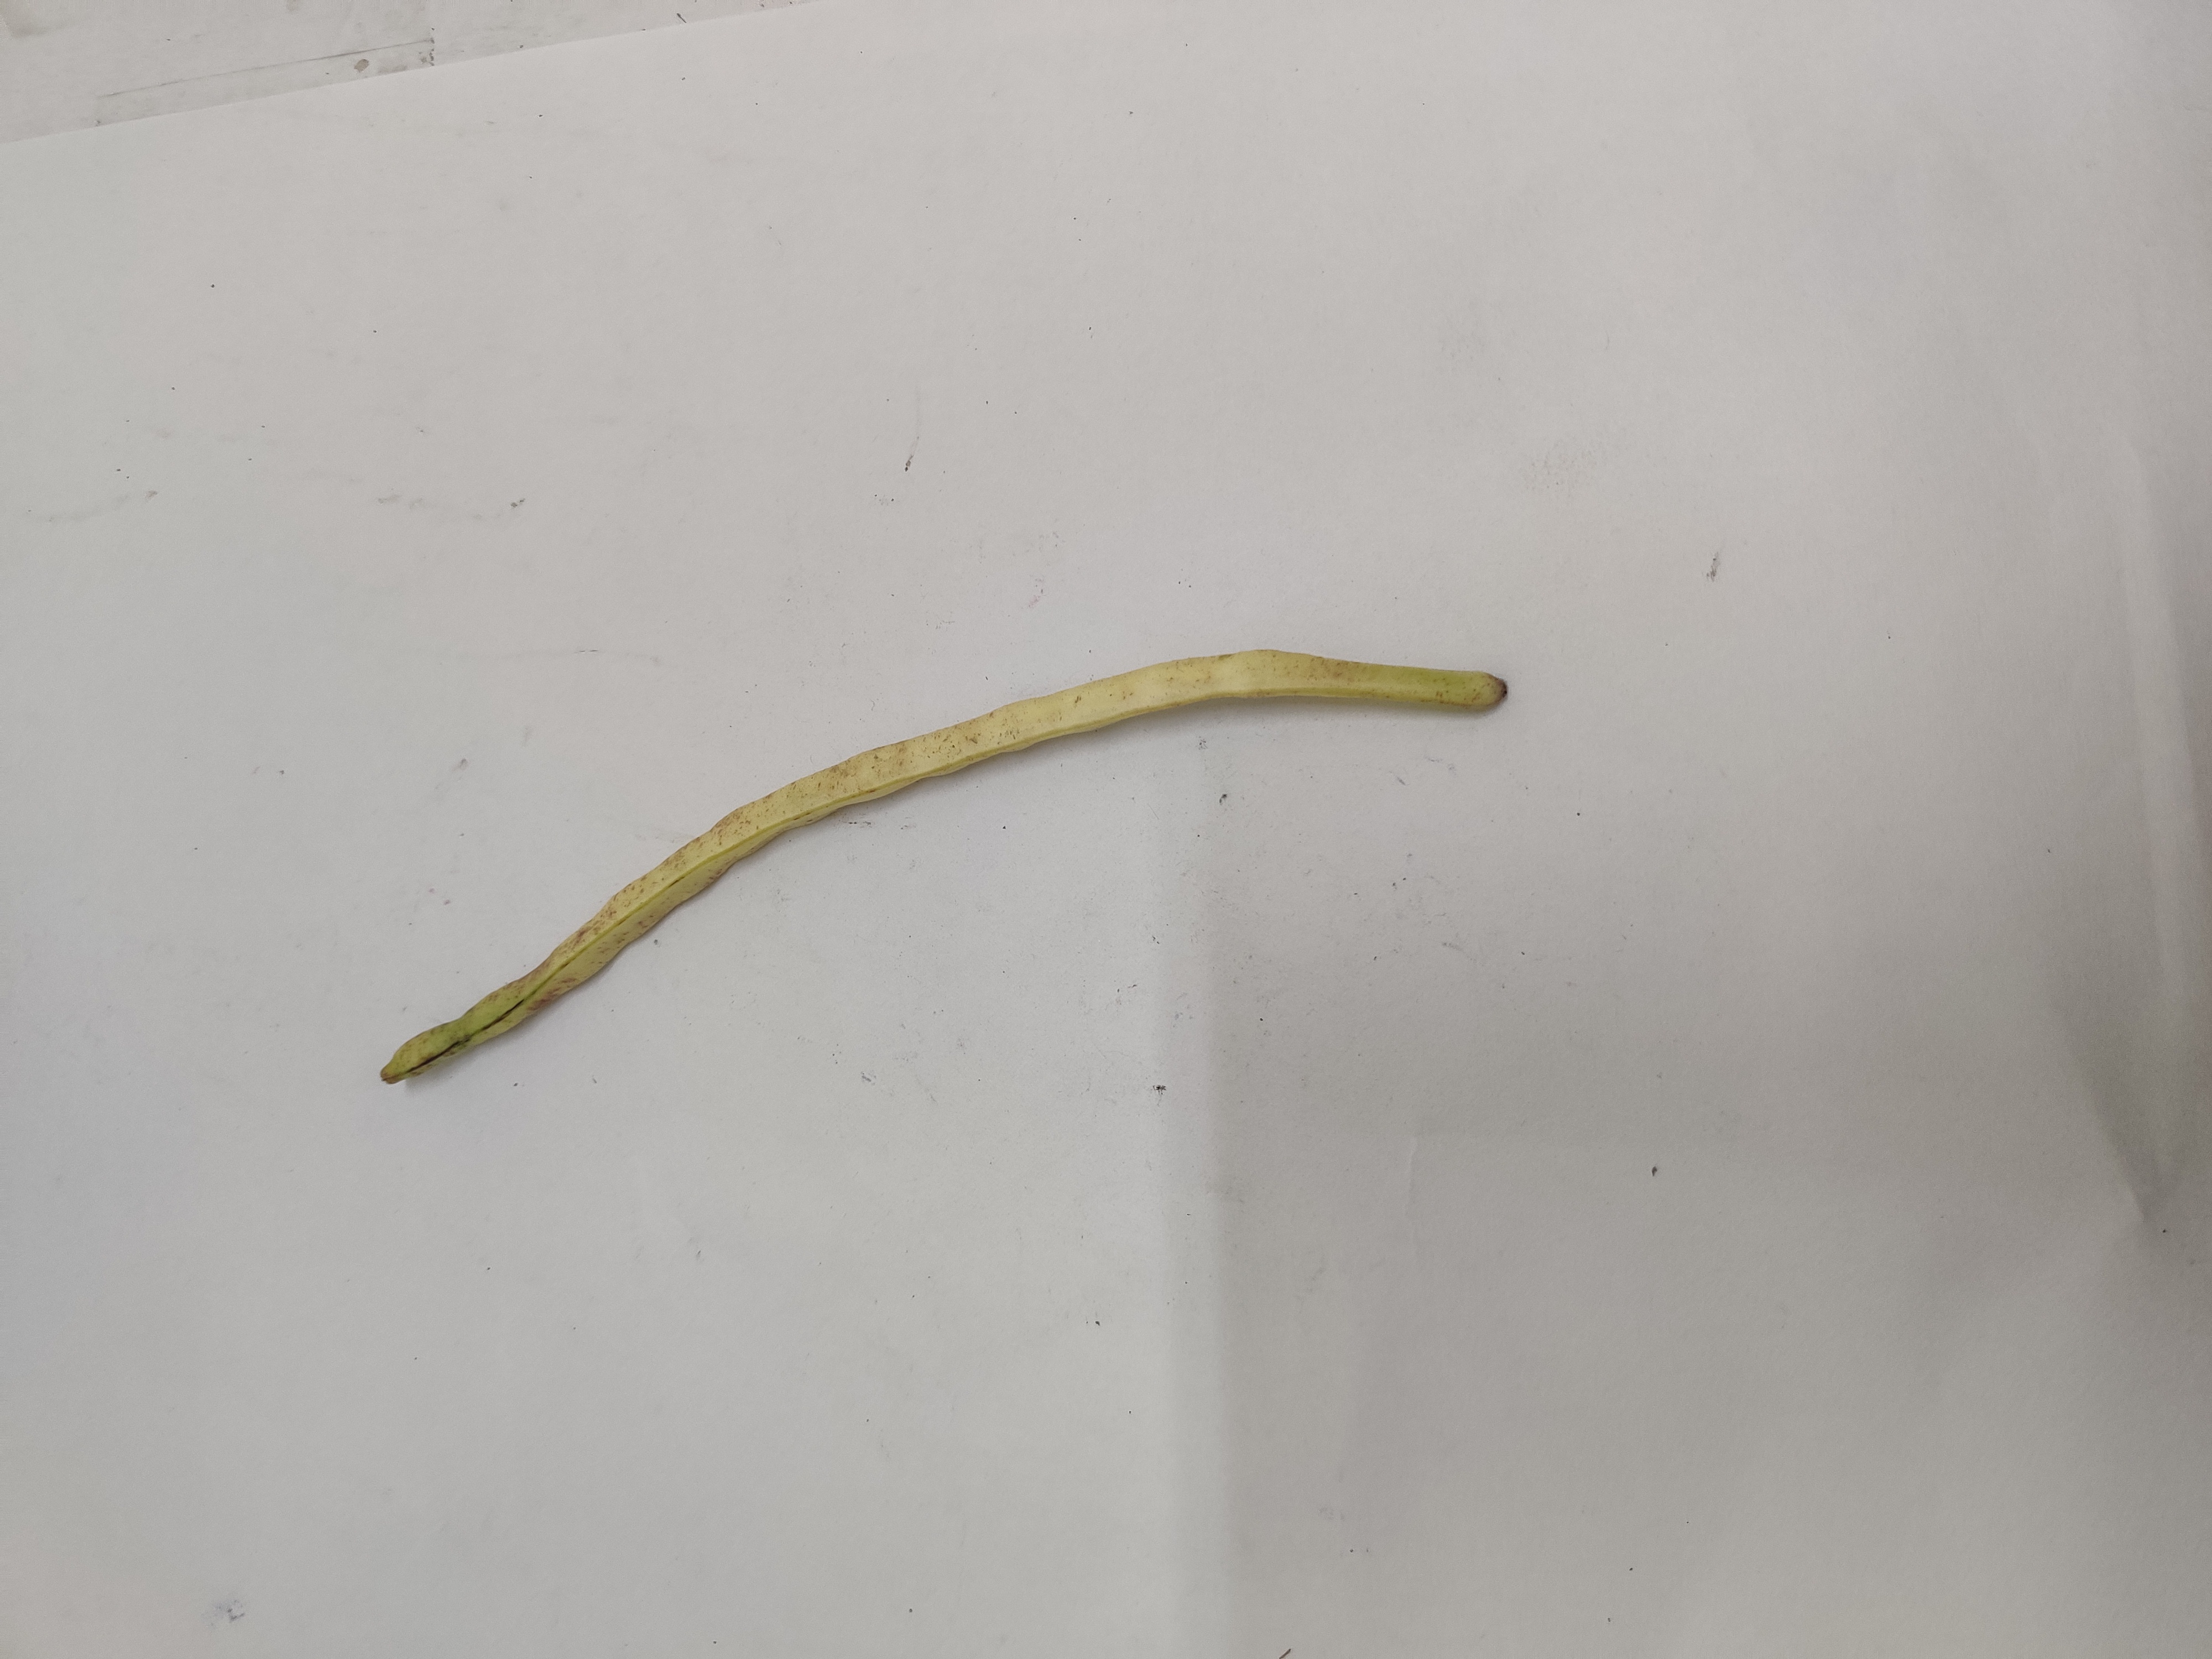
Crop: Cowpea
Condition: Severely Damaged